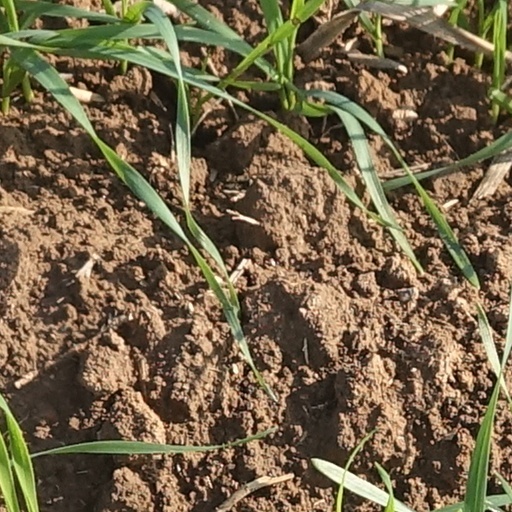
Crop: wheat